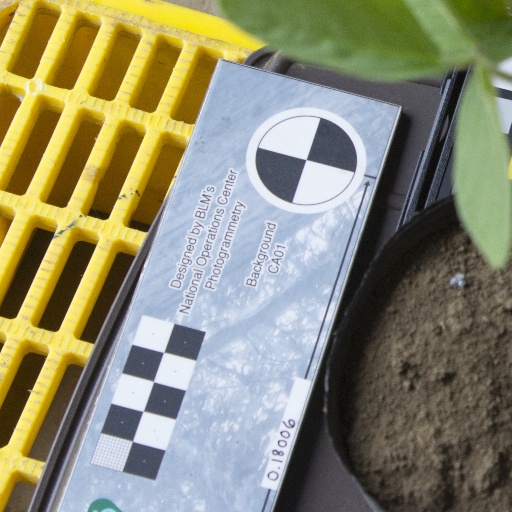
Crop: soybean